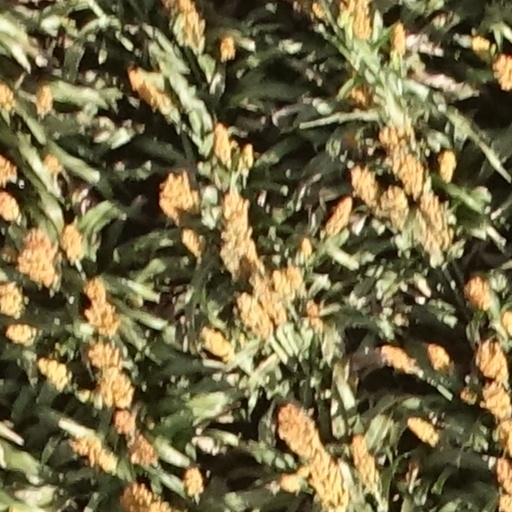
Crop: sorghum